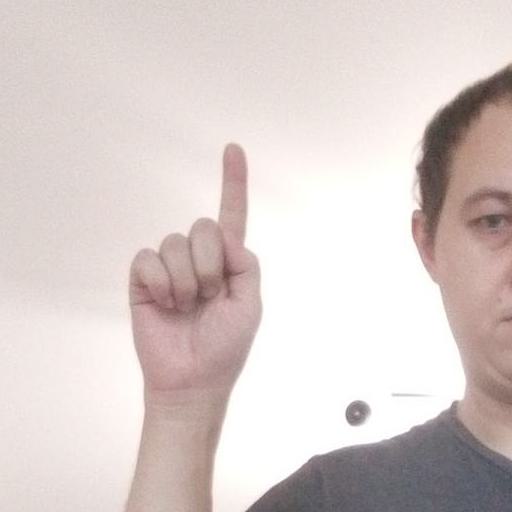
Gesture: one